Boto

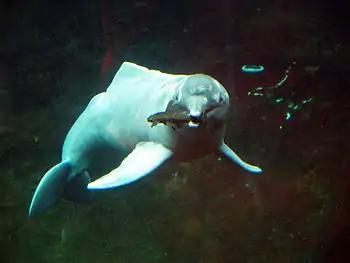
An Amazon river dolphin

Boto is a Portuguese name given to several types of dolphins and river dolphins native to the Amazon and the Orinoco River tributaries. A few botos exist exclusively in fresh water, and these are often considered primitive dolphins. The Boto dolphin is usually pink in color and tends to become more pink in age. The degree of pinkness would be a sign of maturity in males and could therefore have the same display function as antlers in red deer or the tusk in narwhals. They become more pink in age because of scar tissue that takes over their whole body. They also lose some of their pigment throughout their adolescence, turning them light pink.